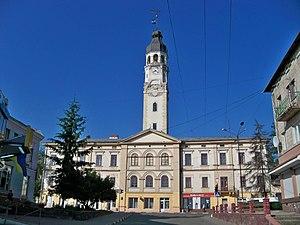
Sniatyn est une ville de l'oblast d'Ivano-Frankivsk, en Ukraine, et le centre administratif du raïon de Sniatyn. Sa population s'élevait à 10 018 habitants en 2017.